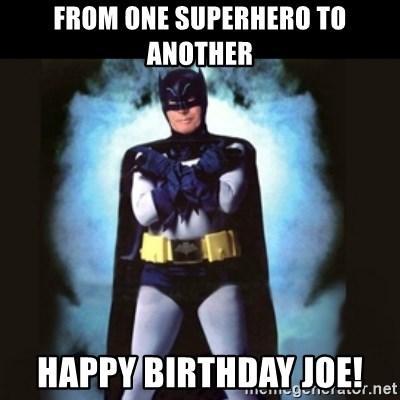
comic book character - from superhero to person !